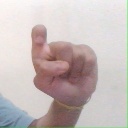
अक्षर: इ